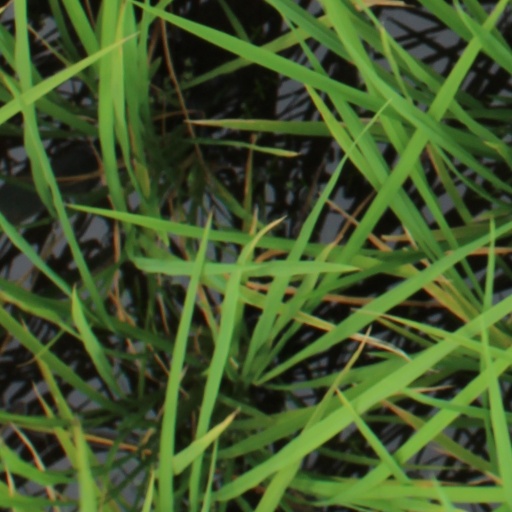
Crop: rice